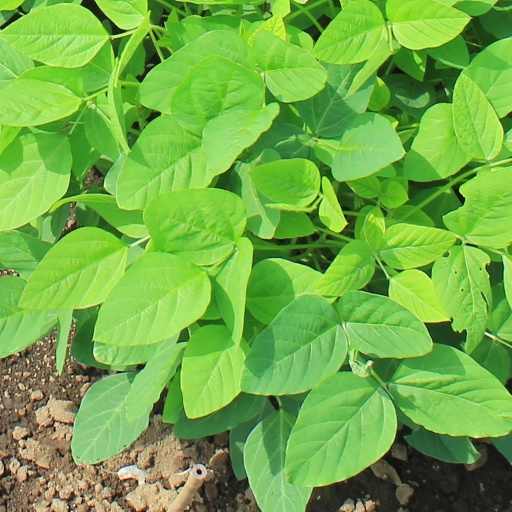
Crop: soybean